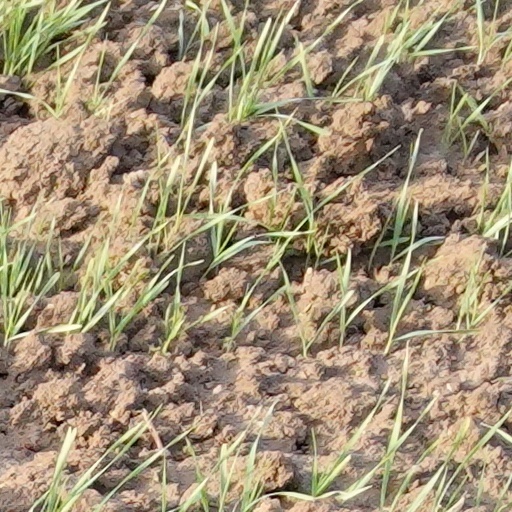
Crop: wheat